Calgary

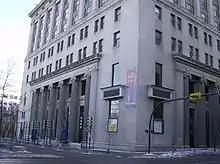
The Arts Commons is a multi-venue arts centre in Downtown Calgary.

The highest temperature ever recorded in Calgary was on August 10, 2018. The lowest temperature ever recorded was on February 4, 1893. The wettest month is June with an average precipitation of , while the driest month is January with an average precipitation of . Calgary falls into the NRC Plant Hardiness Zone 4a and USDA zone 4a, but within recent years falls under USDA zones 4b or 5a, as unlike NRC zones, USDA zones are solely based on low temperature. Chinooks make some plant species more difficult to grow in Calgary, as compared with those parts of the Prairie Provinces where the winters are consistently colder, because they can cause wind damage, dehydration and untimely emergence from dormancy.